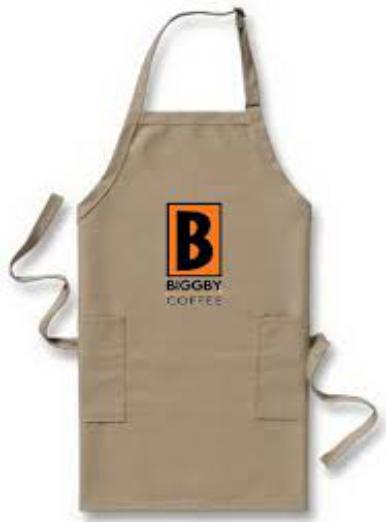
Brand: Biggby Coffee
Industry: Food